BBC Cymru Wales

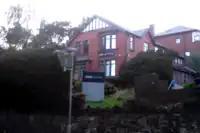
BBC Cymru Wales building in Bangor, Gwynedd.

The expansion of BBC Cymru Wales' drama productions in recent years has resulted in investment for new studios. Drama production for BBC Cymru Wales is currently based at Roath Lock studios in Cardiff Bay. The main year-round productions on site include "Doctor Who" and "Casualty", both made for BBC One, and Pobol y Cwm, which BBC Cymru Wales produces on behalf of S4C.